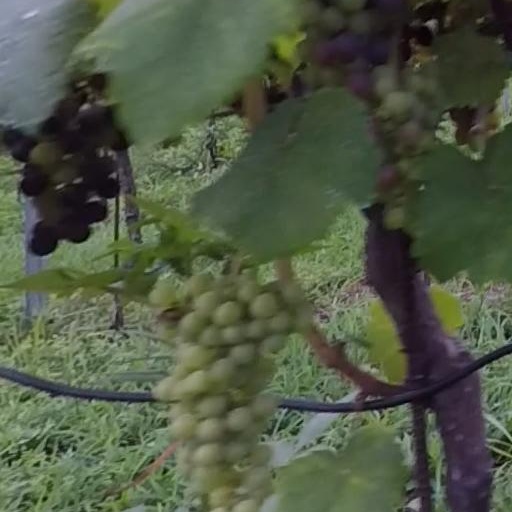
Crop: grape